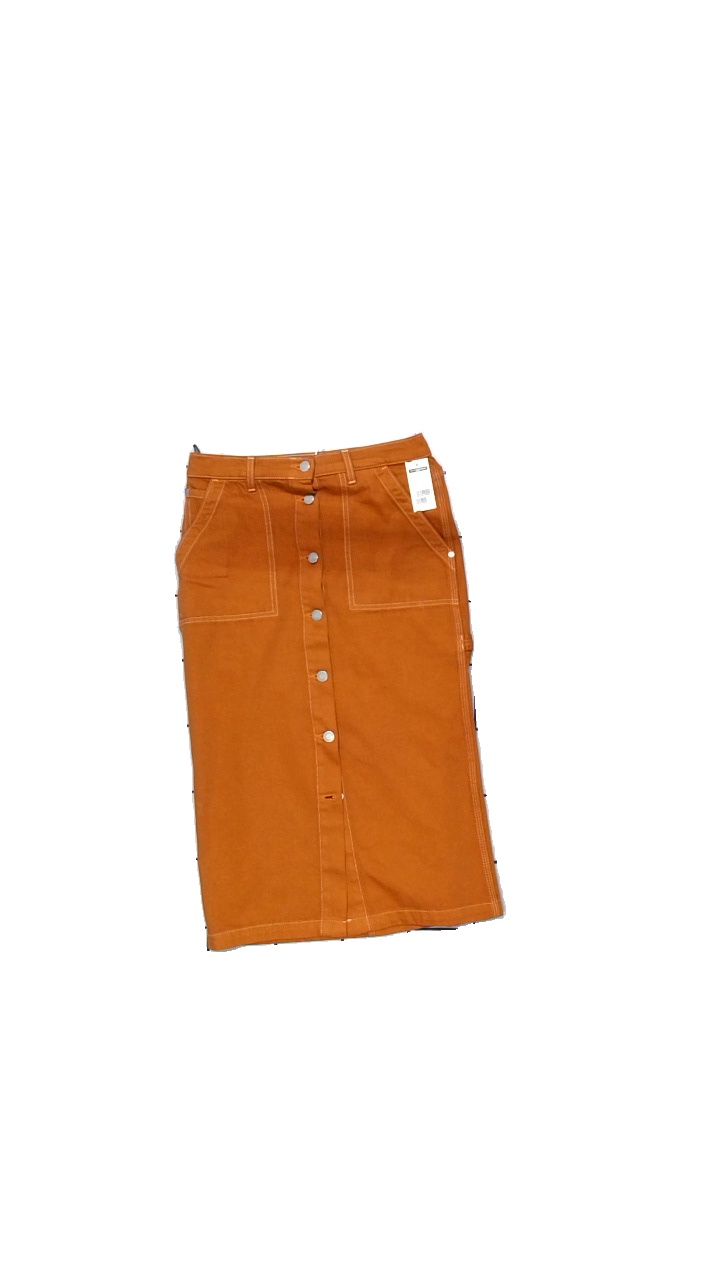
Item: Skirt (Ladies)
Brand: And Other Stories
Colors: White, Brown, Orange
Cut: Regular
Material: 100% cotton
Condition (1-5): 5
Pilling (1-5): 3
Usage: Reuse
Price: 100-150